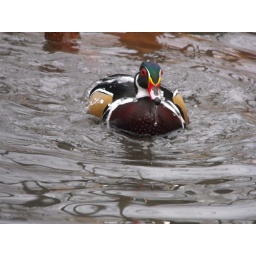
this male wood duck had just dunked his head in the water when i took this shot.